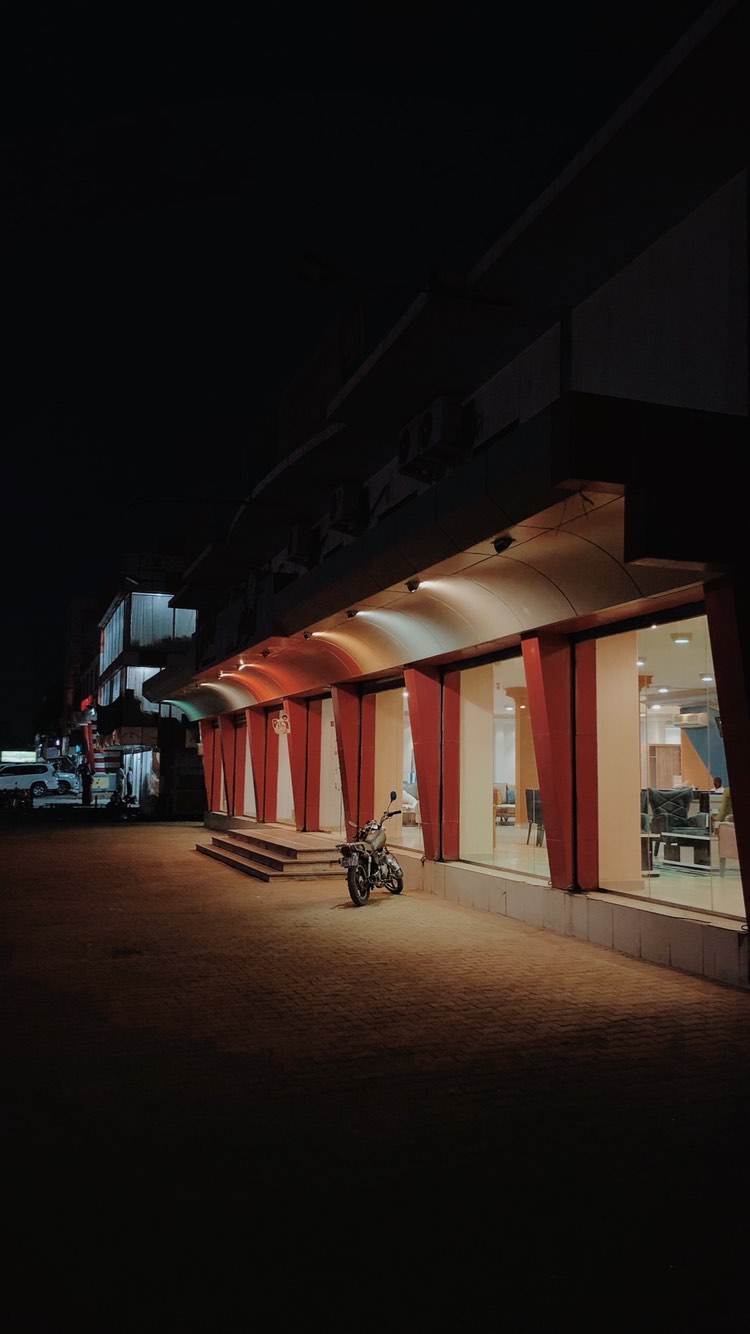
الوصف بالفصحى: واجهة محل مضاءة، وأمامها دراجة نارية متوقفة
الوصف بالعامية السودانية: واجهة محل أنوارو مولعة ومبركن قدامو موتر
التصنيف: Urban & City Life
التصنيف الفرعي: Indoor Living Spaces